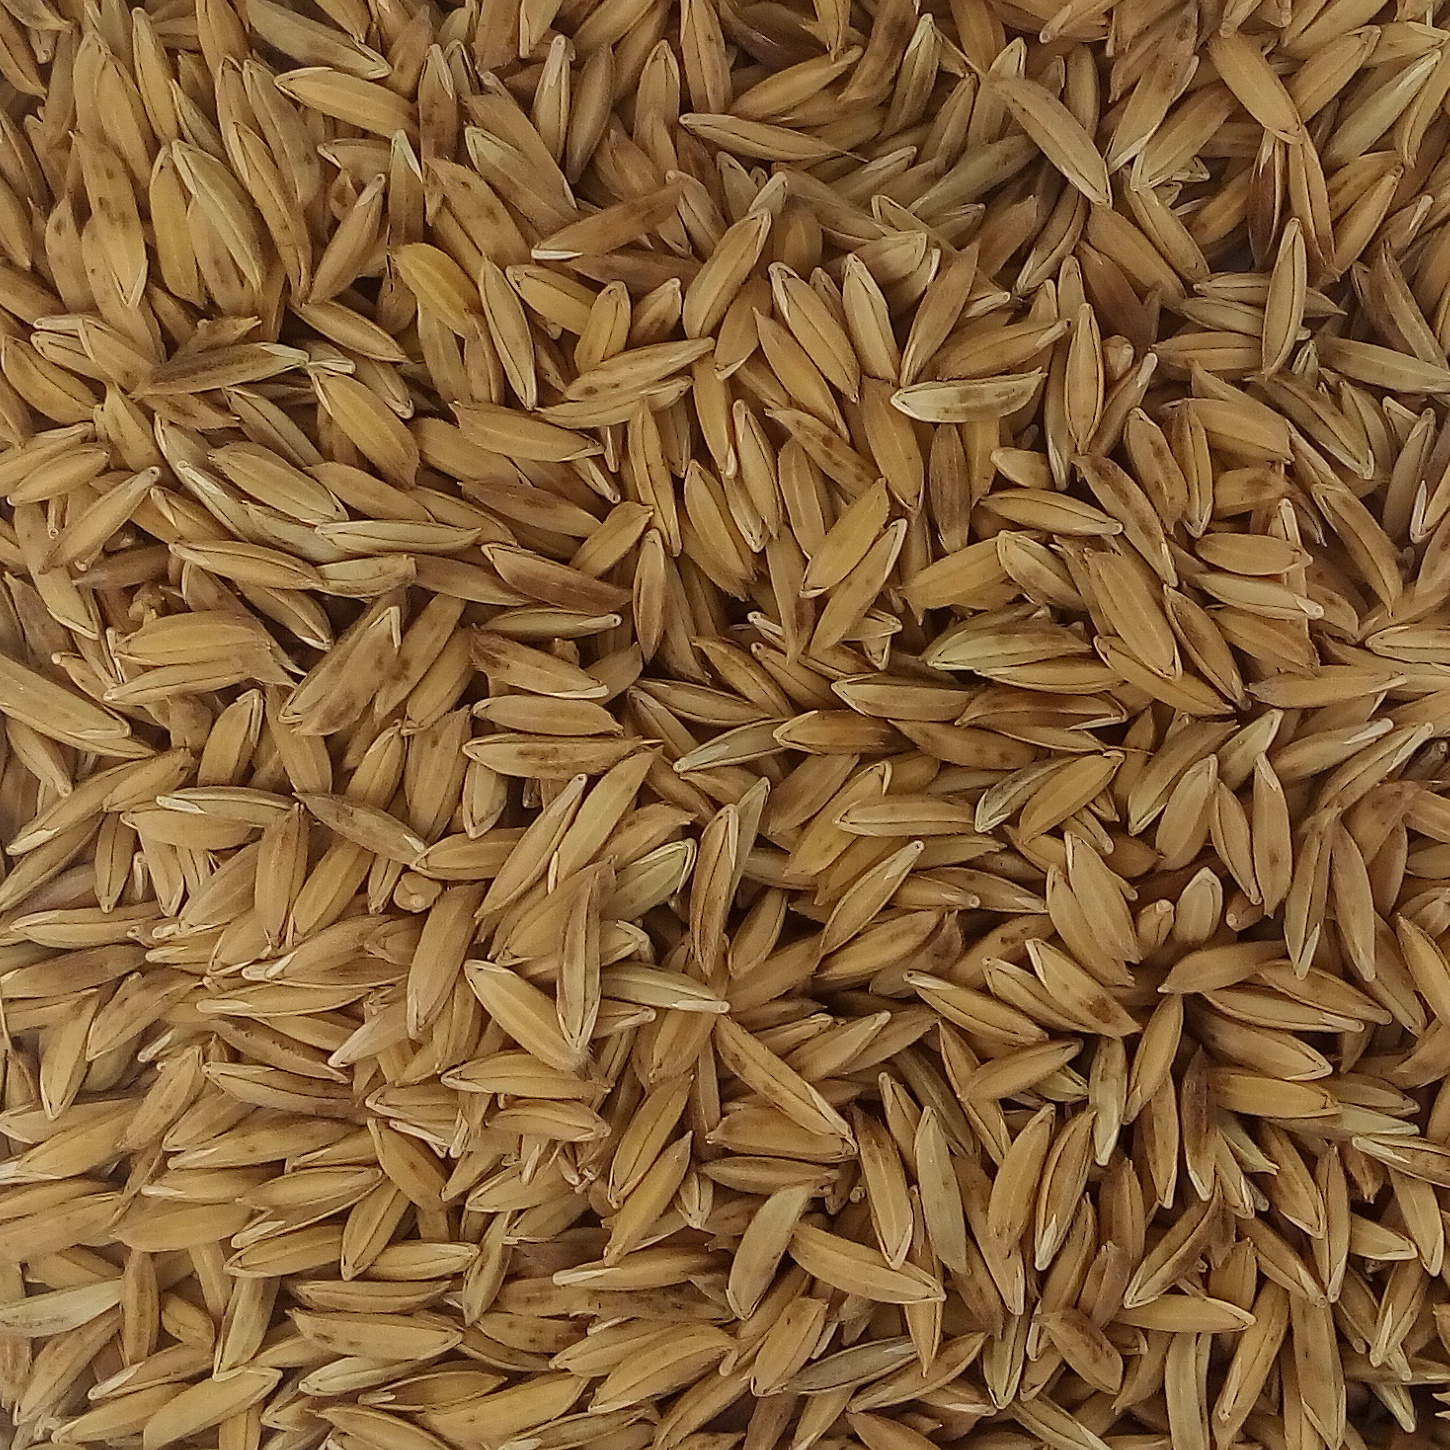
Rice seed variety: BAS_370